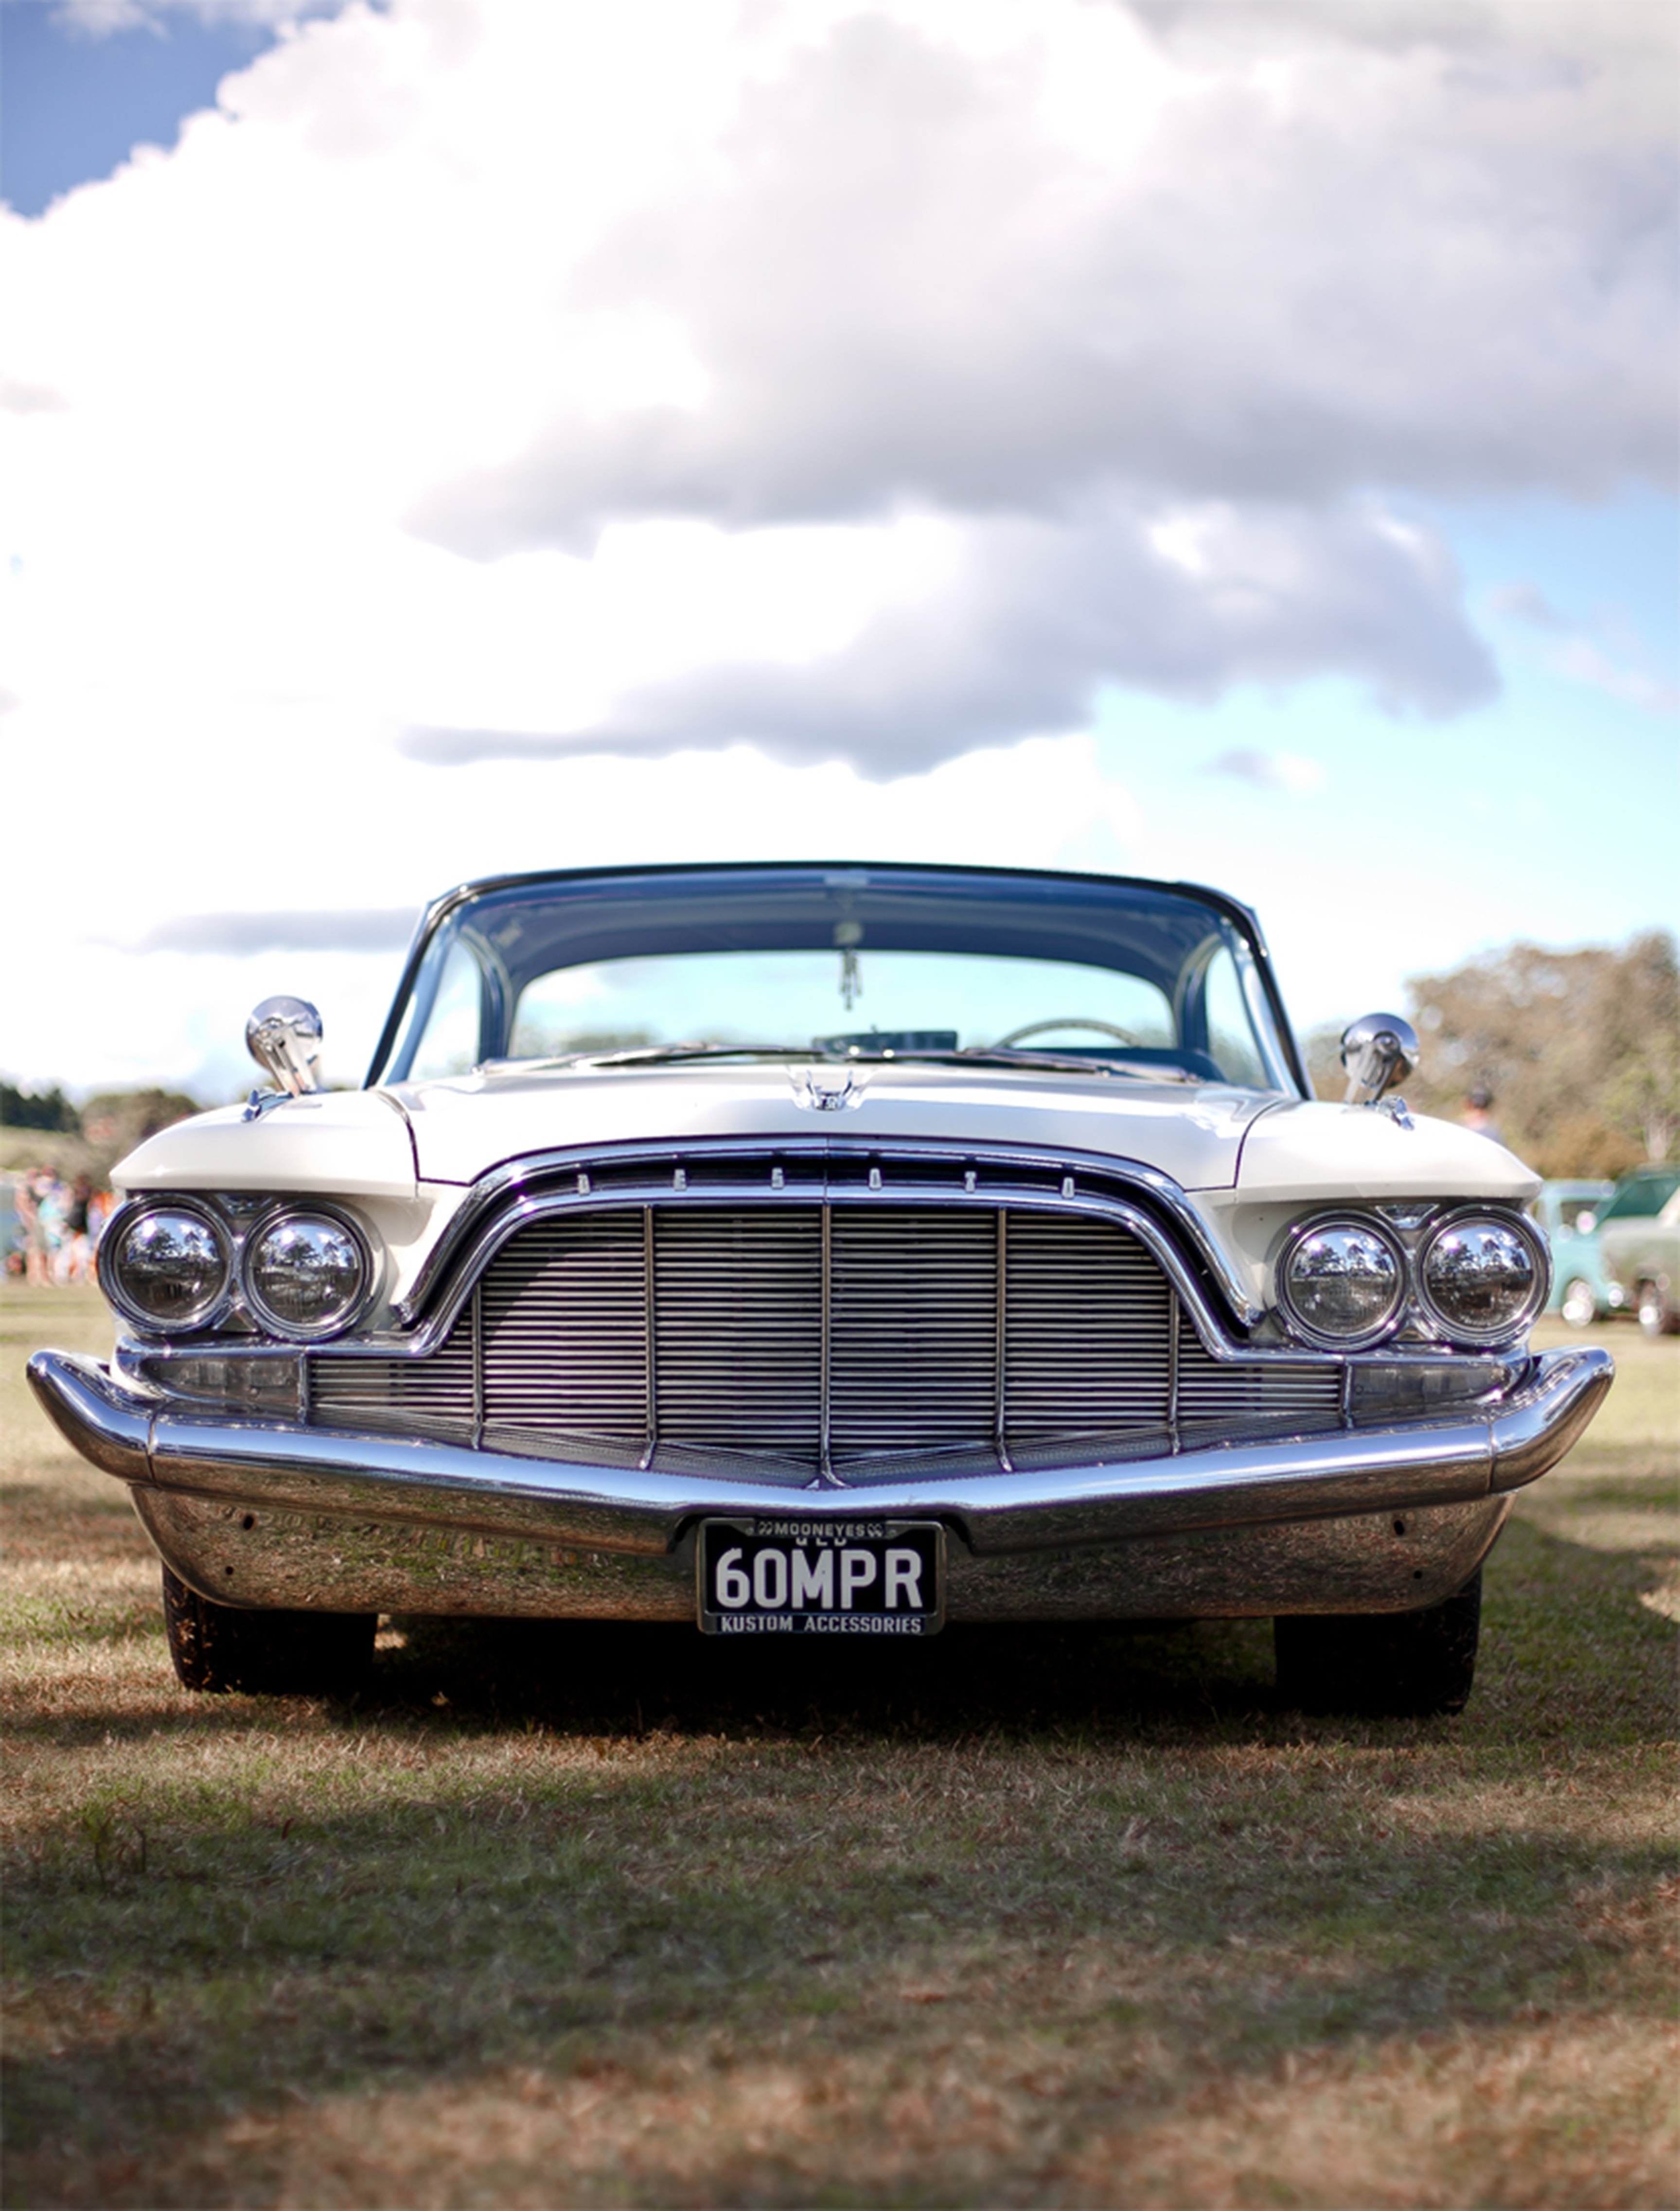
car, vintage, retro, vehicle, classic car, motor vehicle, vintage car, sedan, classic, antique car, car show, land vehicle, automobile make, automotive exterior, automotive design, luxury vehicle, performance car, full size car